Bee

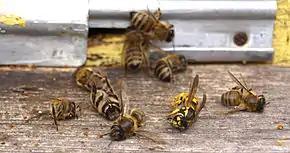
Willing to die for their sisters: worker honey bees killed defending their hive against yellowjackets, along with a dead yellowjacket. Such altruistic behaviour may be favoured by the haplodiploid sex determination system of bees.

The largest species of bee is thought to be Wallace's giant bee "Megachile pluto", whose females can attain a length of . The smallest species may be dwarf stingless bees in the tribe Meliponini whose workers are less than in length.